Question: Please indicate a possible affordance area of baseball bat that can be used for holding
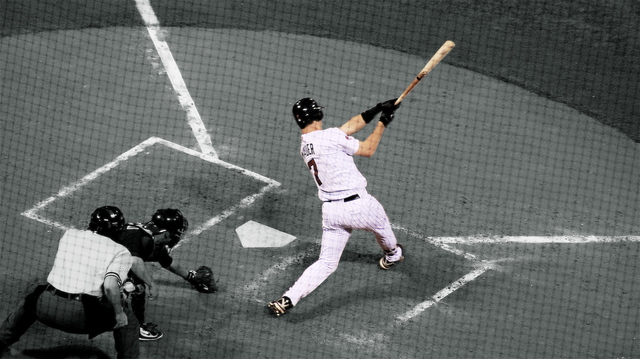
Answer: [385.37, 91.584, 405.976, 117.644]